Walworth County Fairgrounds

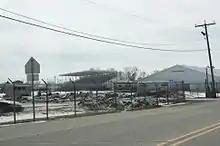
Grandstands and race track

The Walworth County Fairgrounds is an almost plot of land located in Elkhorn, Wisconsin, Walworth County, Wisconsin, United States and owned by the Walworth County Agricultural Society.